Body politic

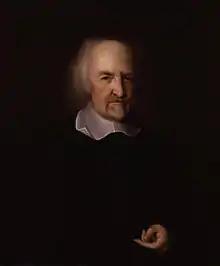
Thomas Hobbes, c. 1669–70

Where his jurist predecessor Bartolus of Saxoferrato conceived the corporation in essentially legal terms, Baldus expressly connected the corporation theory to the ancient, biological and political concept of the body politic. For Baldus, not only was man, in Aristotelian terms, a "political animal", but the whole "populus", the body of the people, formed a type of political animal in itself: a "populus" "has government as part of [its] existence, just as every animal is ruled by its own spirit and soul". Baldus equated the body politic with the "respublica", the state or realm, stating that it "cannot die, and for this reason it is said that it has no heir, because it always lives on in itself". From here, the image of the body politic became prominent in the medieval imagination. In Canto XVIII of his "Paradiso", for instance, Dante, writing in the early 14th century, presents the Roman Empire as a corporate body in the form of an imperial eagle, its body made of souls. The French court writer Christine de Pizan discussed the concept at length in her "Book of the Body Politic" (1407).